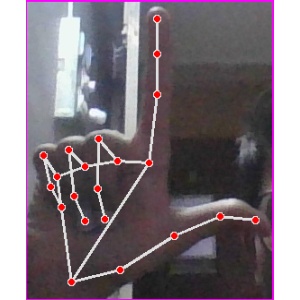
अक्षर: ल